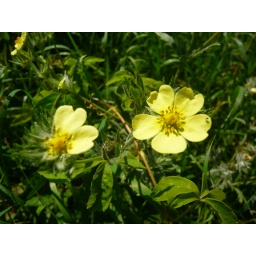
These yellow flowers were blooming on very low bushes/plants all along the Don Valley trail in Toronto (Canada) in July.